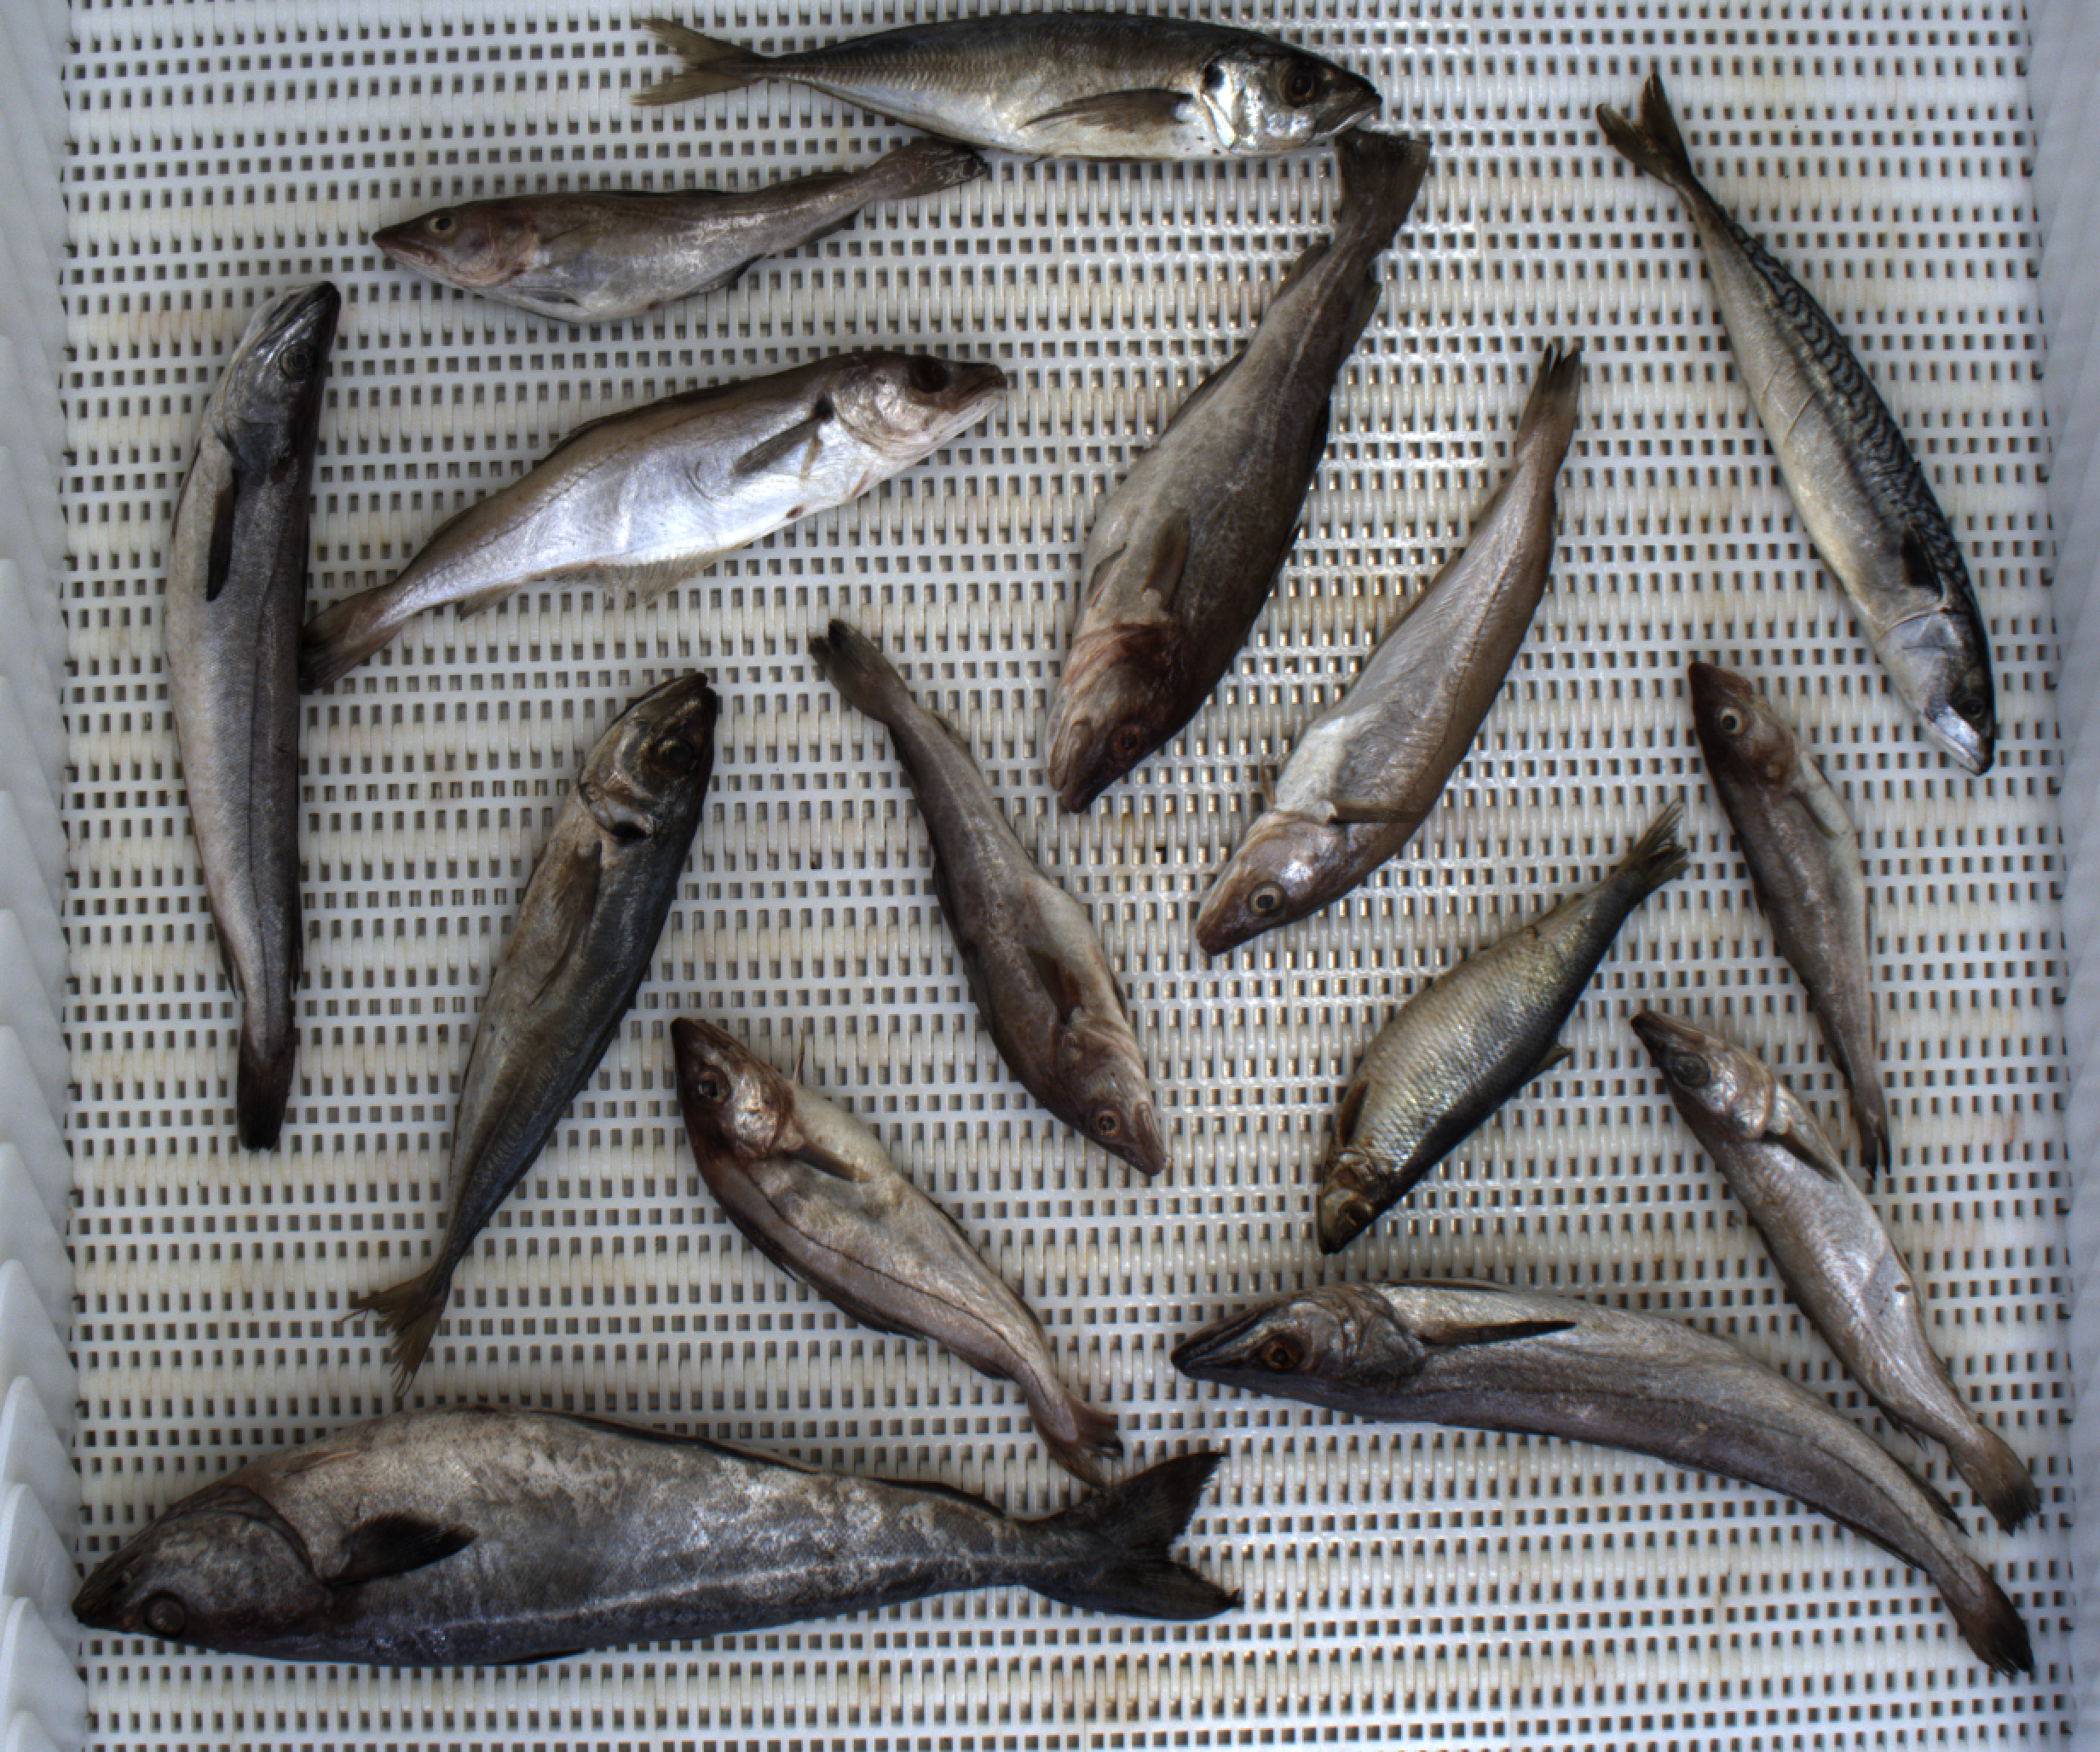
Total fish: 15
Cod: 4
Haddock: 1
Whiting: 3
Hake: 2
Horse mackerel: 2
Saithe: 1
Other: 2